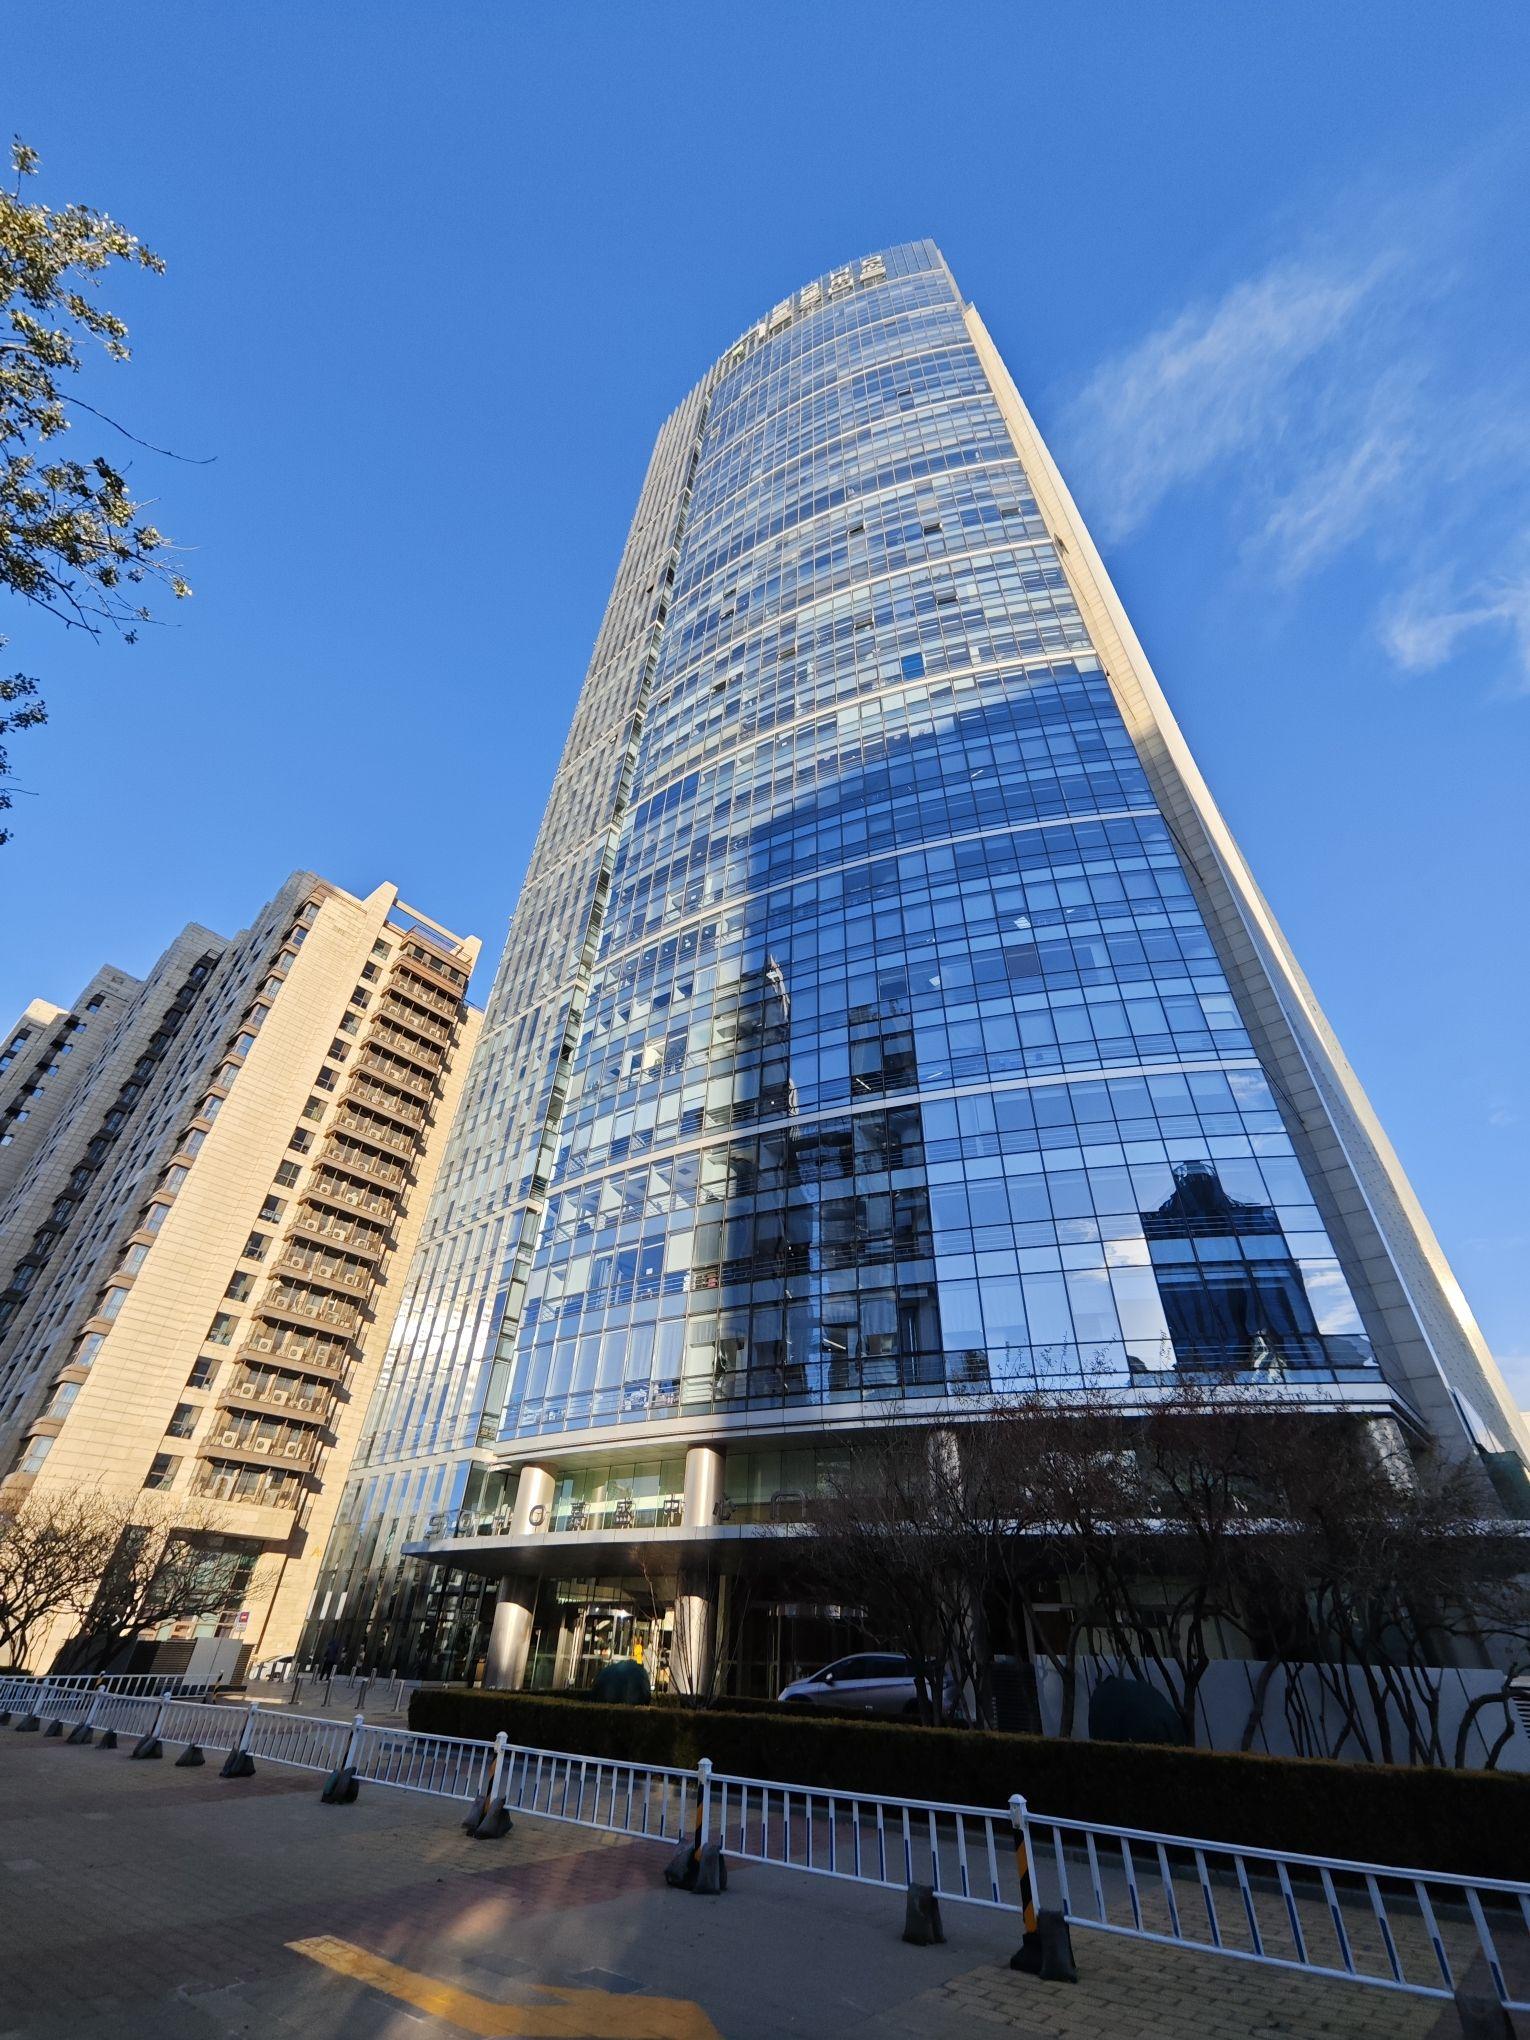
地标名称：SOHO嘉盛中心
所在城市：北京市·朝阳区